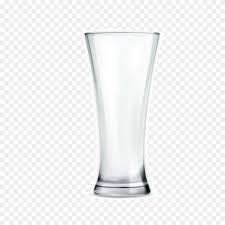
Waste category: glass